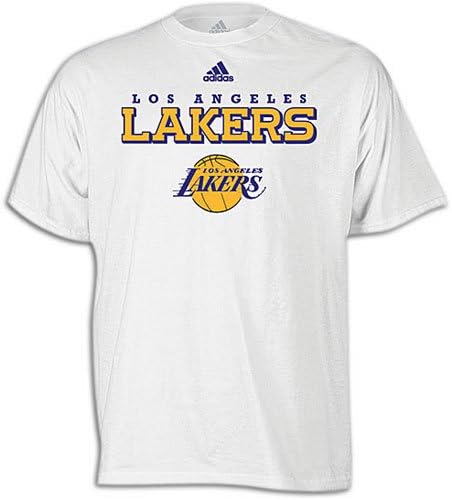
adidas Los Angeles Lakers White True T-shirt
Category: Sports & Outdoors
Stay true to your team and stay cool, too, in this Los Angeles Lakers T-Shirt. Features screen printed team name and logo on chest.
Features: Officially licensed by the NBA